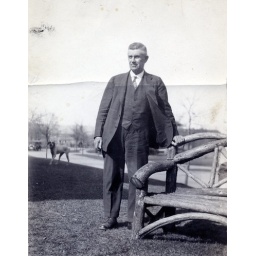
Unknown man next to wooden bench with dog in background - reverse